Augie March

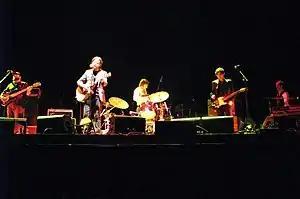

Augie March are an Australian pop and indie rock band formed in 1996 in Shepparton, Victoria. Since 2001 the group consists of vocalist and rhythm guitarist Glenn Richards, lead guitarist Adam Donovan, bass guitarist Edmondo Ammendola, drummer David Williams, and keyboardist Kiernan Box. Box had replaced Robert Dawson, the band's piano player since March 2000, who died in January 2001.